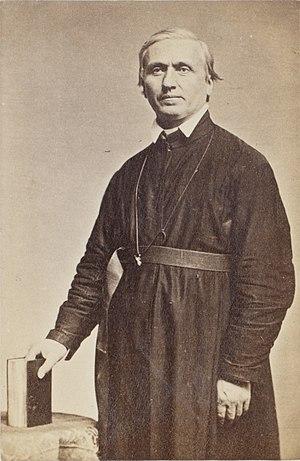
Jean Bapst, né le 17 décembre 1815 à La Roche, décédé le 2 novembre 1887, est un père jésuite américain d'origine suisse resté célèbre pour avoir été lynché publiquement avec l'appui des autorités.